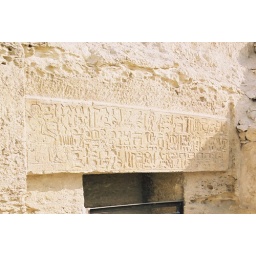
This was carved into the permanent base rock around the pyramid of Giza. It was above and entrance to sleeping quarters.